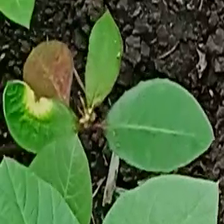
Weed species: Moti_dudhi(Euphorbia_geneculata_L)